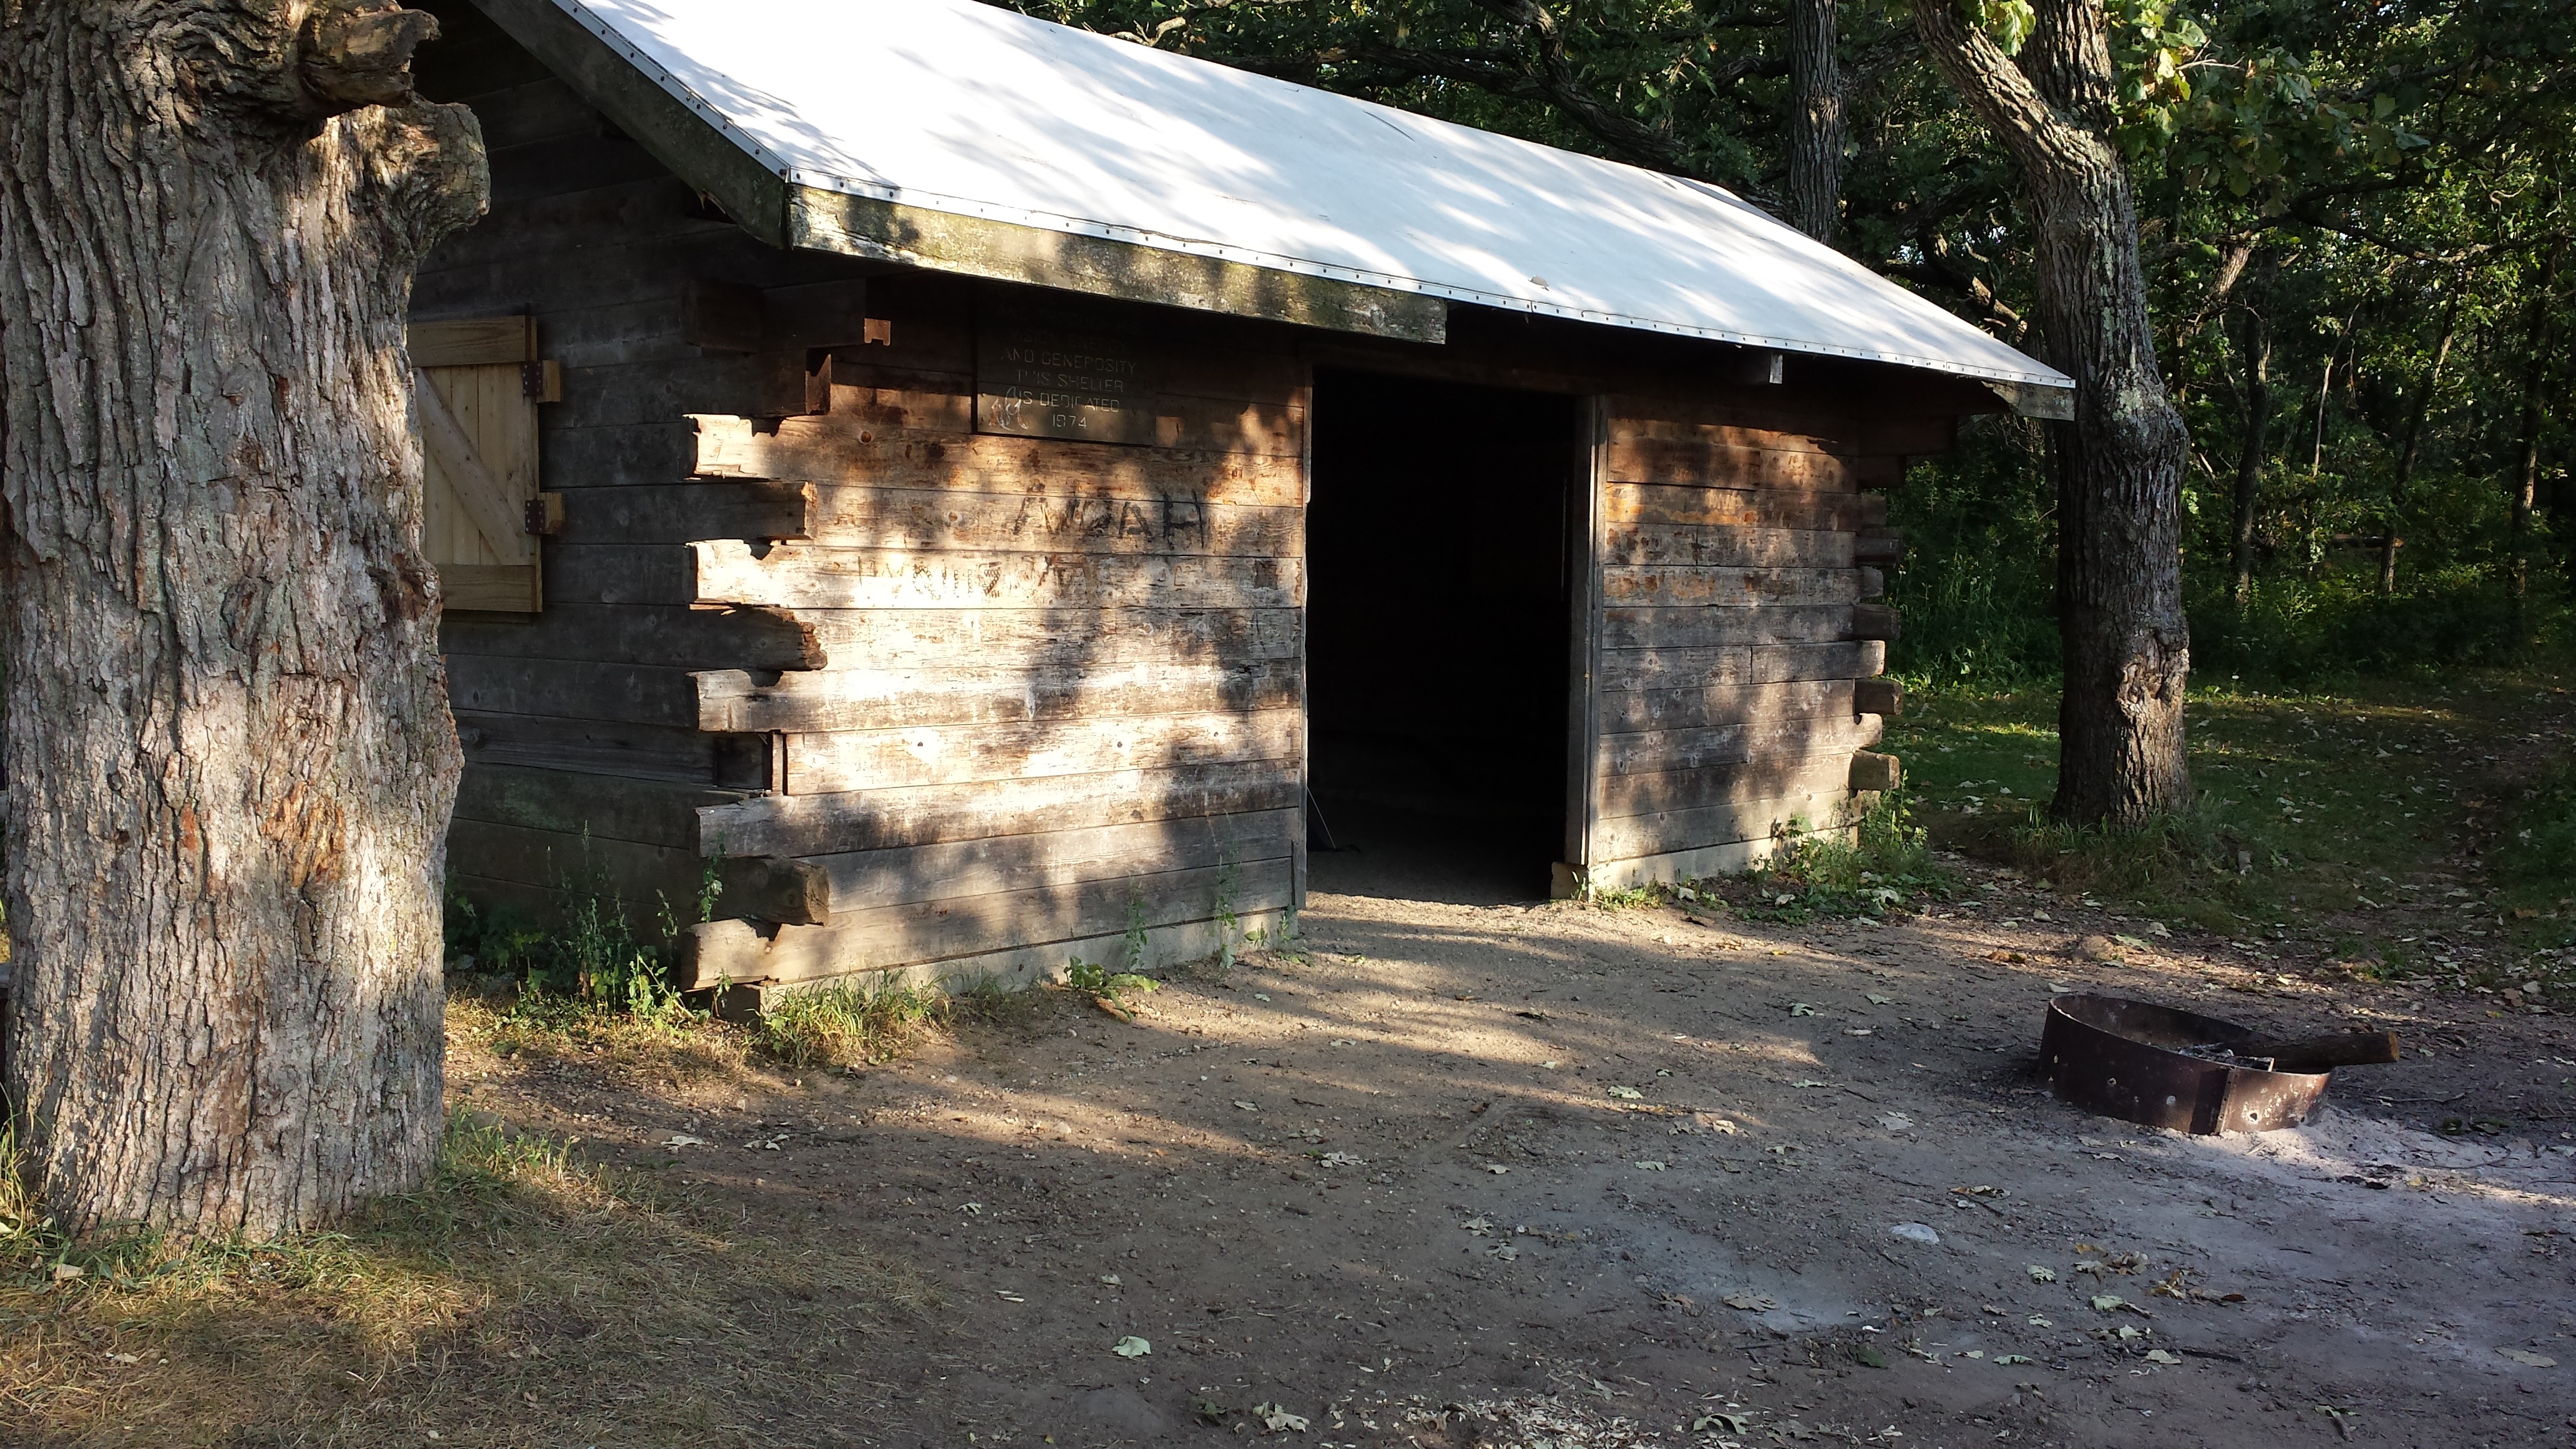
wood, house, building, barn, shed, hut, village, shack, cottage, ruins, backpacking, wisconsin, rural area, log shelter